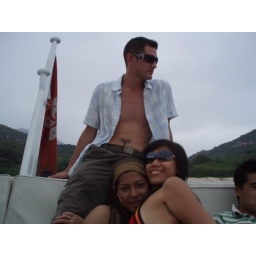
pretending the girls aint near my balls